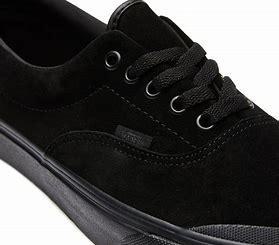
Brand: Vans
Model: Era